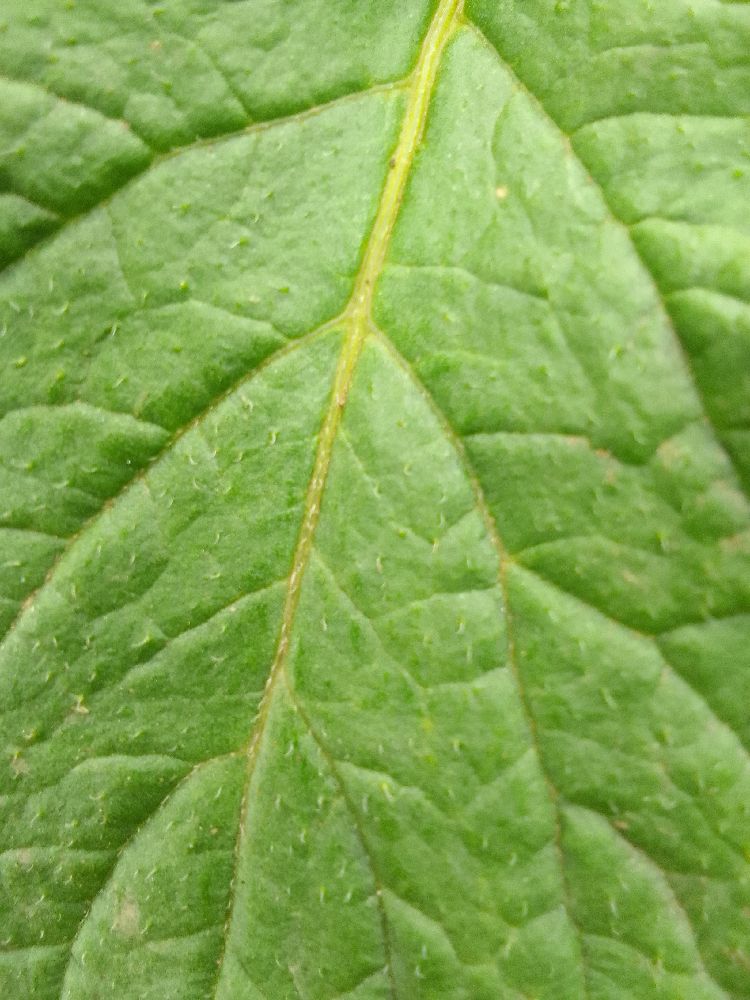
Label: Healthy